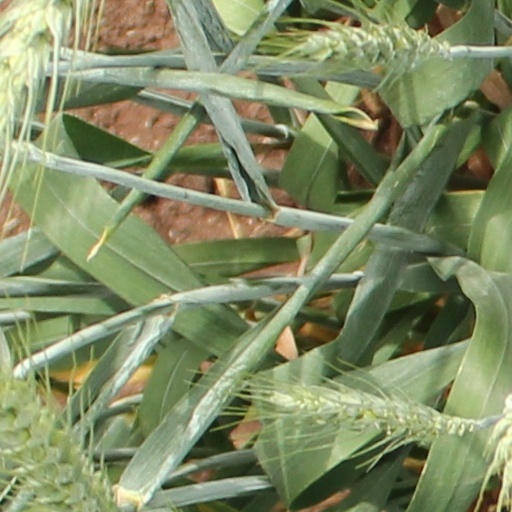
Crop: wheat